The Tonight Show

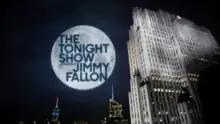
The title card for "The Tonight Show Starring Jimmy Fallon", the current incarnation of the show

The Tonight Show is an American late-night talk show that has been broadcast on NBC since 1954. The program has been hosted by six comedians: Steve Allen (1954–1957), Jack Paar (1957–1962), Johnny Carson (1962–1992), Jay Leno (1992–2009 and 2010–2014), Conan O'Brien (2009–2010), and Jimmy Fallon (2014–present).